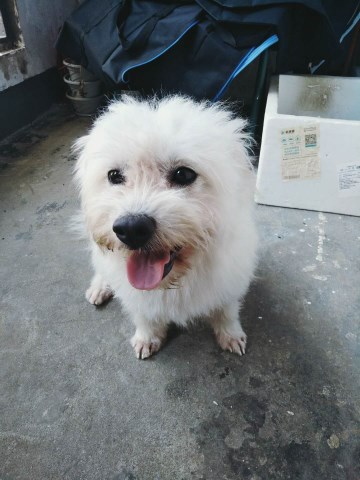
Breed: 3083-n000117-Bichon_Frise